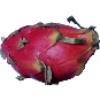
Label: red_pitahaya